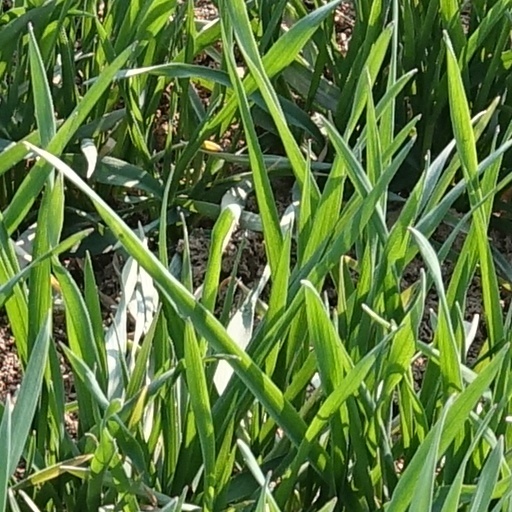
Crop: wheat